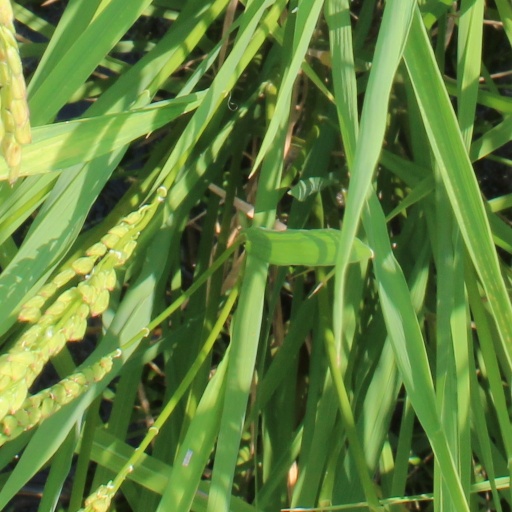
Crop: rice